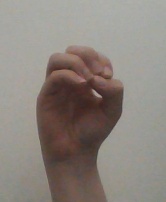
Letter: ha